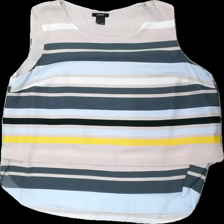
View: front
Type: Tank top
Category: Ladies
Brand: Lindex
Colors: Pink, Grey, Blue, Multicolor
Material: 100% polyester
Pattern: Striped
Cut: Regular
Size: L
Season: All
Damage location: bottom center
Damage 2 location: middle center
Price range: 50-100
Recommended usage: Reuse
Description: randigt linne